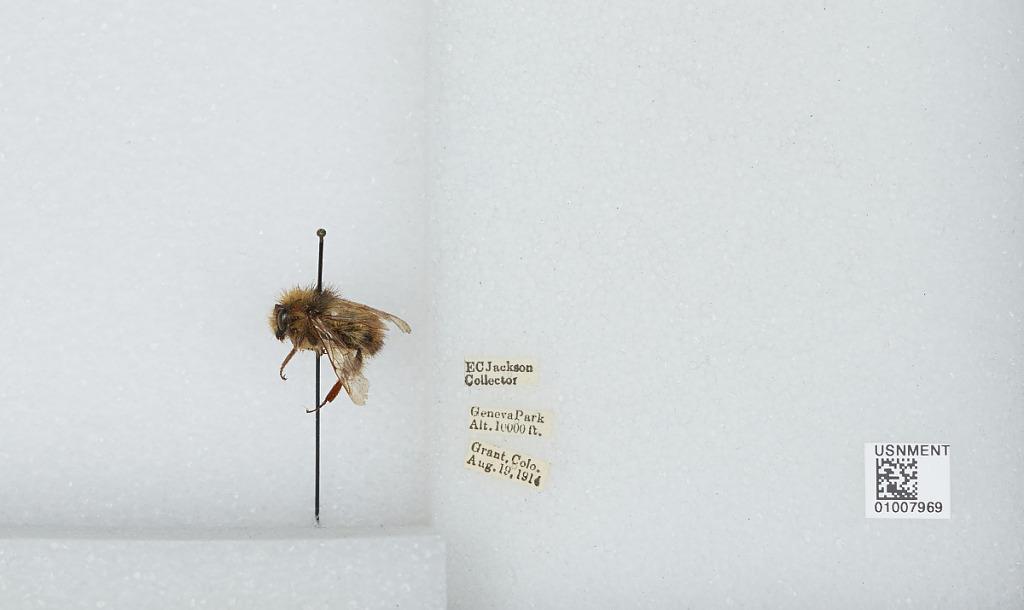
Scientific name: Bombus (Pyrobombus) centralis Cresson
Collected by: E. Jackson
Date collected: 1914-8-19
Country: United States
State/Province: Colorado
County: Park
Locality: Geneva Park, Grant
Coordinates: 39.5178, -105.727